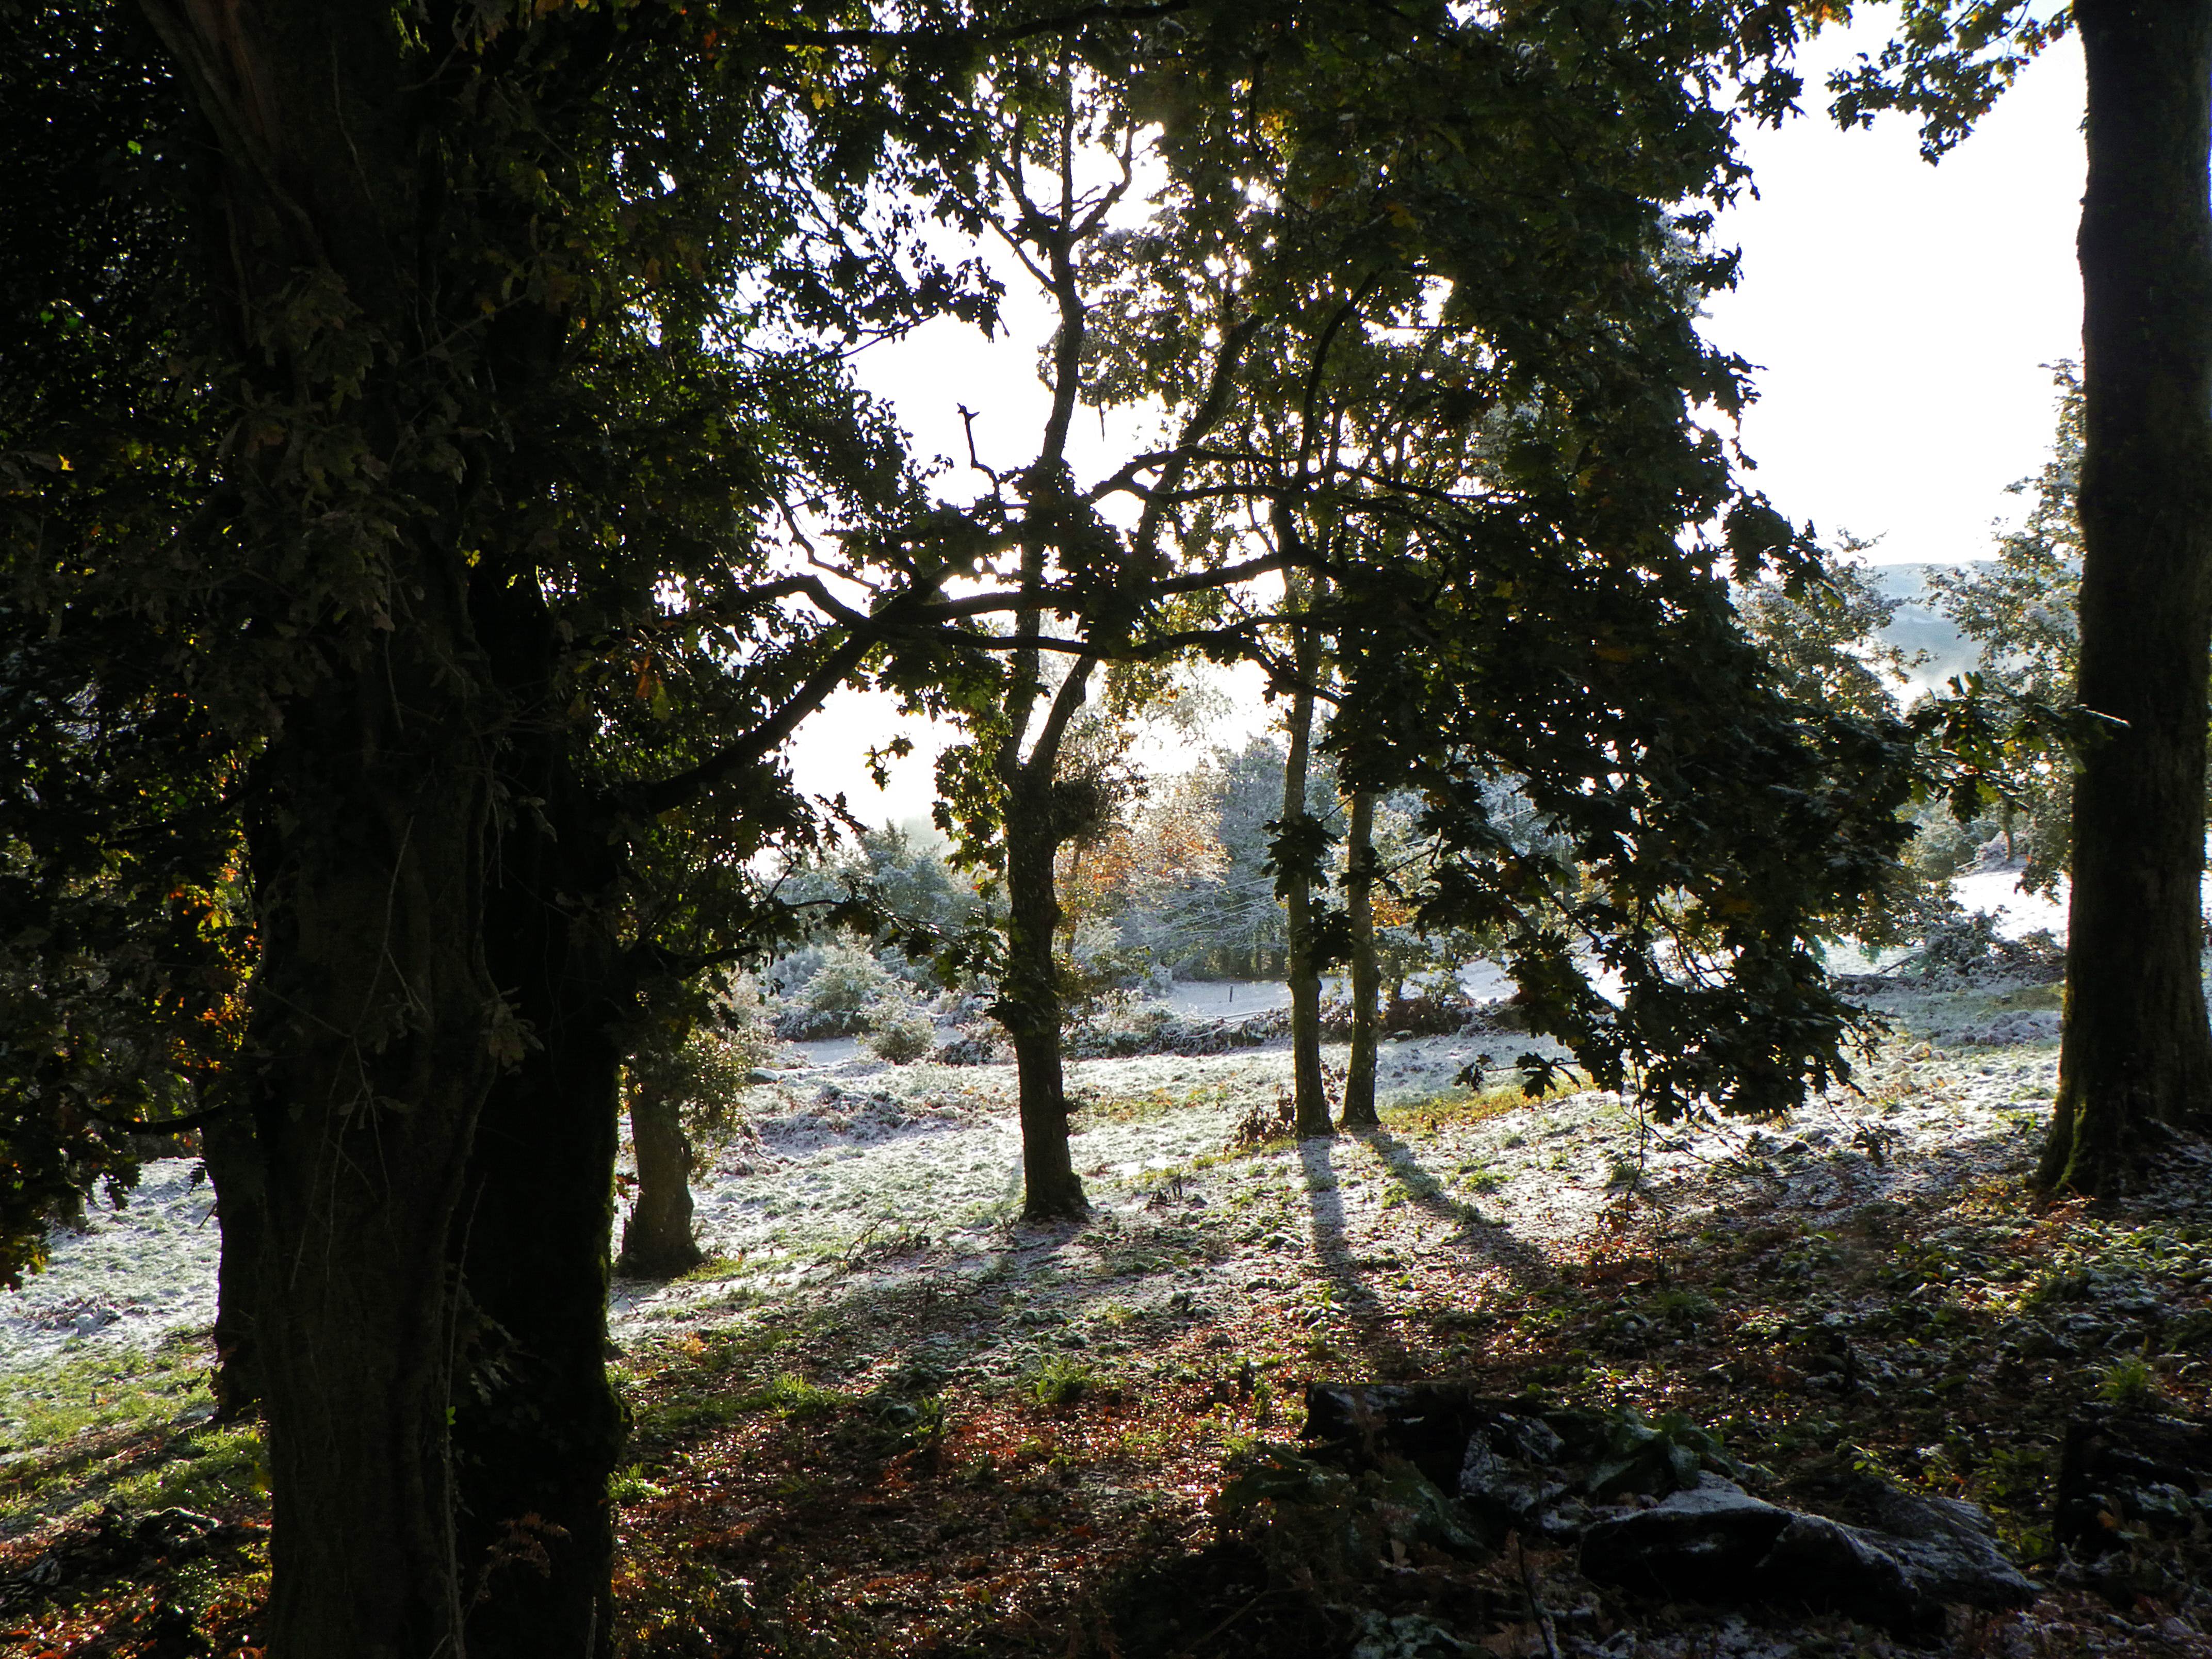
tree, nature, forest, wilderness, plant, trail, sunlight, leaf, autumn, park, season, spain, galicia, pontevedra, woodland, habitat, espana, ggl1, rural area, natural environment, woody plant